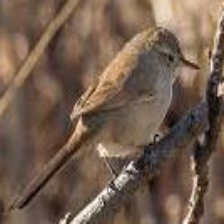
Species: AUSTRAL CANASTERO
Scientific name: ASTHENES ANTHOIDES